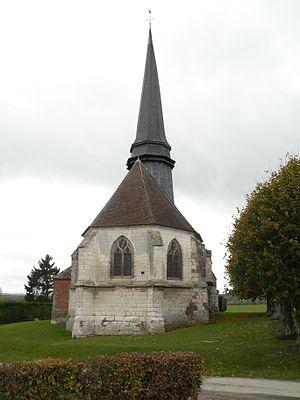
Église de Saint-Martin-le-Nœud à aux-marais
Aux Marais ou localement Aux-Marais est une commune française située dans le département de l'Oise en région Hauts-de-France.